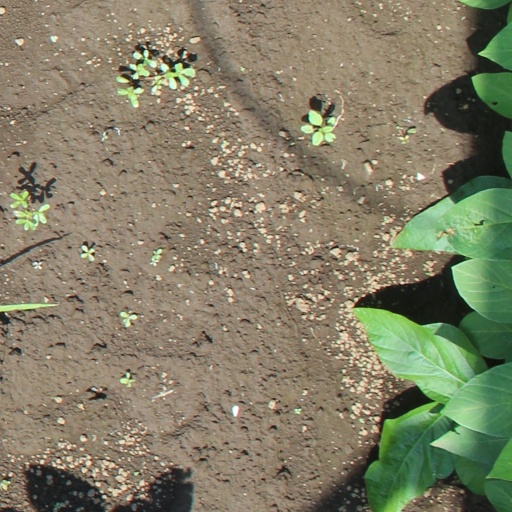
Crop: soybean